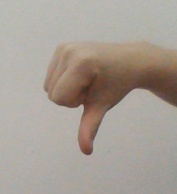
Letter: waw